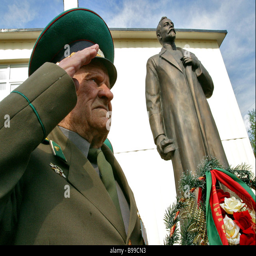
a monument was unveiled on the premises